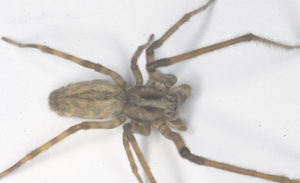
Fecenia protensa est une espèce d'araignées aranéomorphes de la famille des Psechridae.
Fecenia est un genre d'araignées aranéomorphes de la famille des Psechridae.